Pannonian Avars

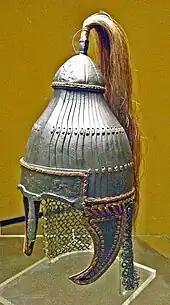
Reconstruction of a lamellar helmet from Niederstotzingen; dated 560–600 AD; it is considered to be an Avar lamellar helmet

A genetic study published in "Scientific Reports" in September 2016 examined the mitochondrial DNA (mtDNA) of 31 people buried in the Carpathian Basin between the 7th and 9th centuries. They were found to be mostly carrying European haplogroups such as H, K, T and U, while about 15% carried Asian haplogroups such as C, M6, D4c1 and F1a. Their mtDNA were found to be primarily characteristic of Eastern and Southern Europe.